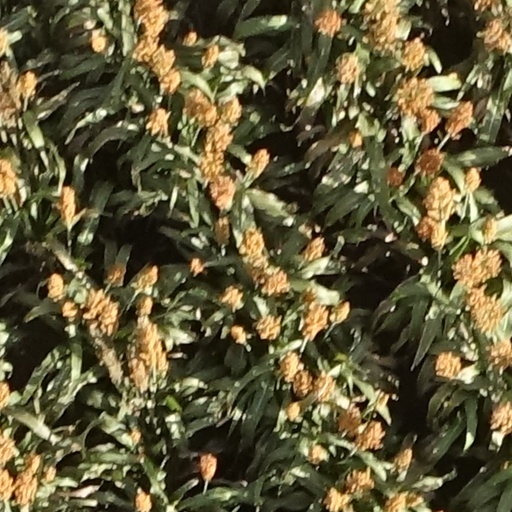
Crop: sorghum